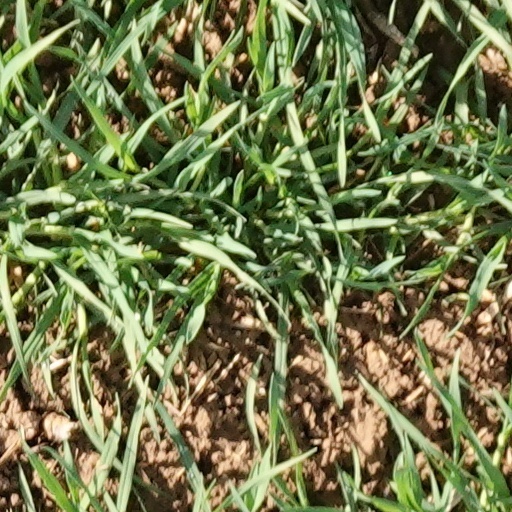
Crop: wheat